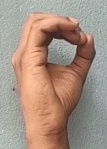
ASL sign: O